1907 Finnish parliamentary election

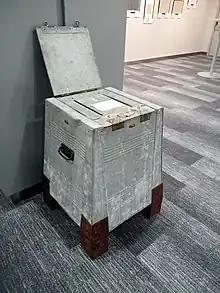
Ballot box used in 1907 election

The voting system was designed to allow voters the choice between a simple list vote and expressing more particular preferences. A voter could vote for a party list of candidates by marking it with a red line. Alternatively, the voter could rank up to three names from among the candidates on any list in order of preference. Even further, a voter could vote for up to three persons from outside the lists by entering their names. The D'Hondt method was used to allocate seats after the list votes, preference votes and off-list votes were put together according to a somewhat complex procedure.